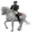
Label: horse